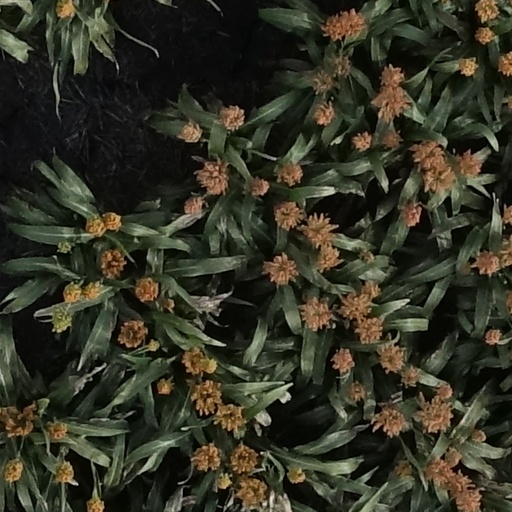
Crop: sorghum